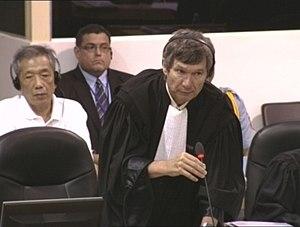
Duch, le maître des forges de l'enfer est un documentaire franco-cambodgien réalisé par Rithy Panh et sorti en 2011. Il a été récompensé par le FIFDH de Genève et a reçu une majorité de critiques positives.
François Roux est un avocat français, inscrit au Barreau de Montpellier, connu pour défendre des personnalités engagées et controversées.